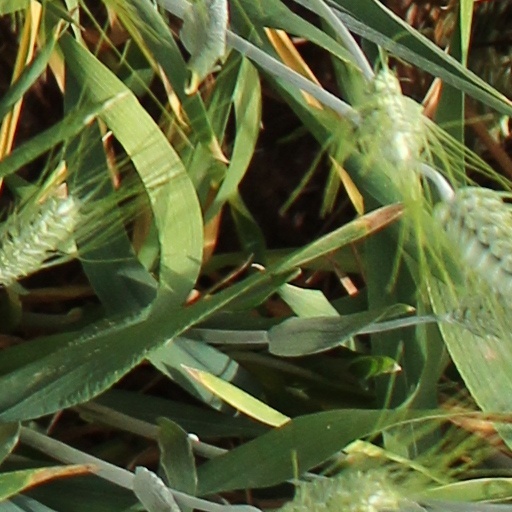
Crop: wheat